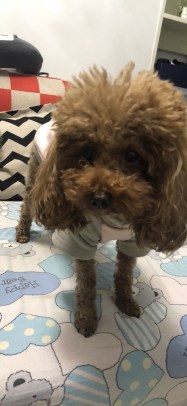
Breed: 7449-n000128-teddy